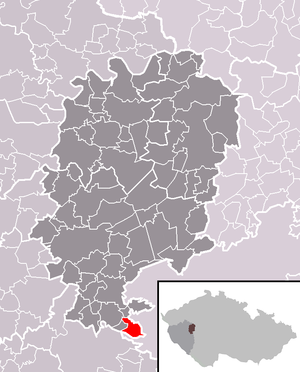
Trokavec est une commune du district de Rokycany, dans la région de Plzeň, en République tchèque. Sa population s'élevait à 109 habitants en 2018.